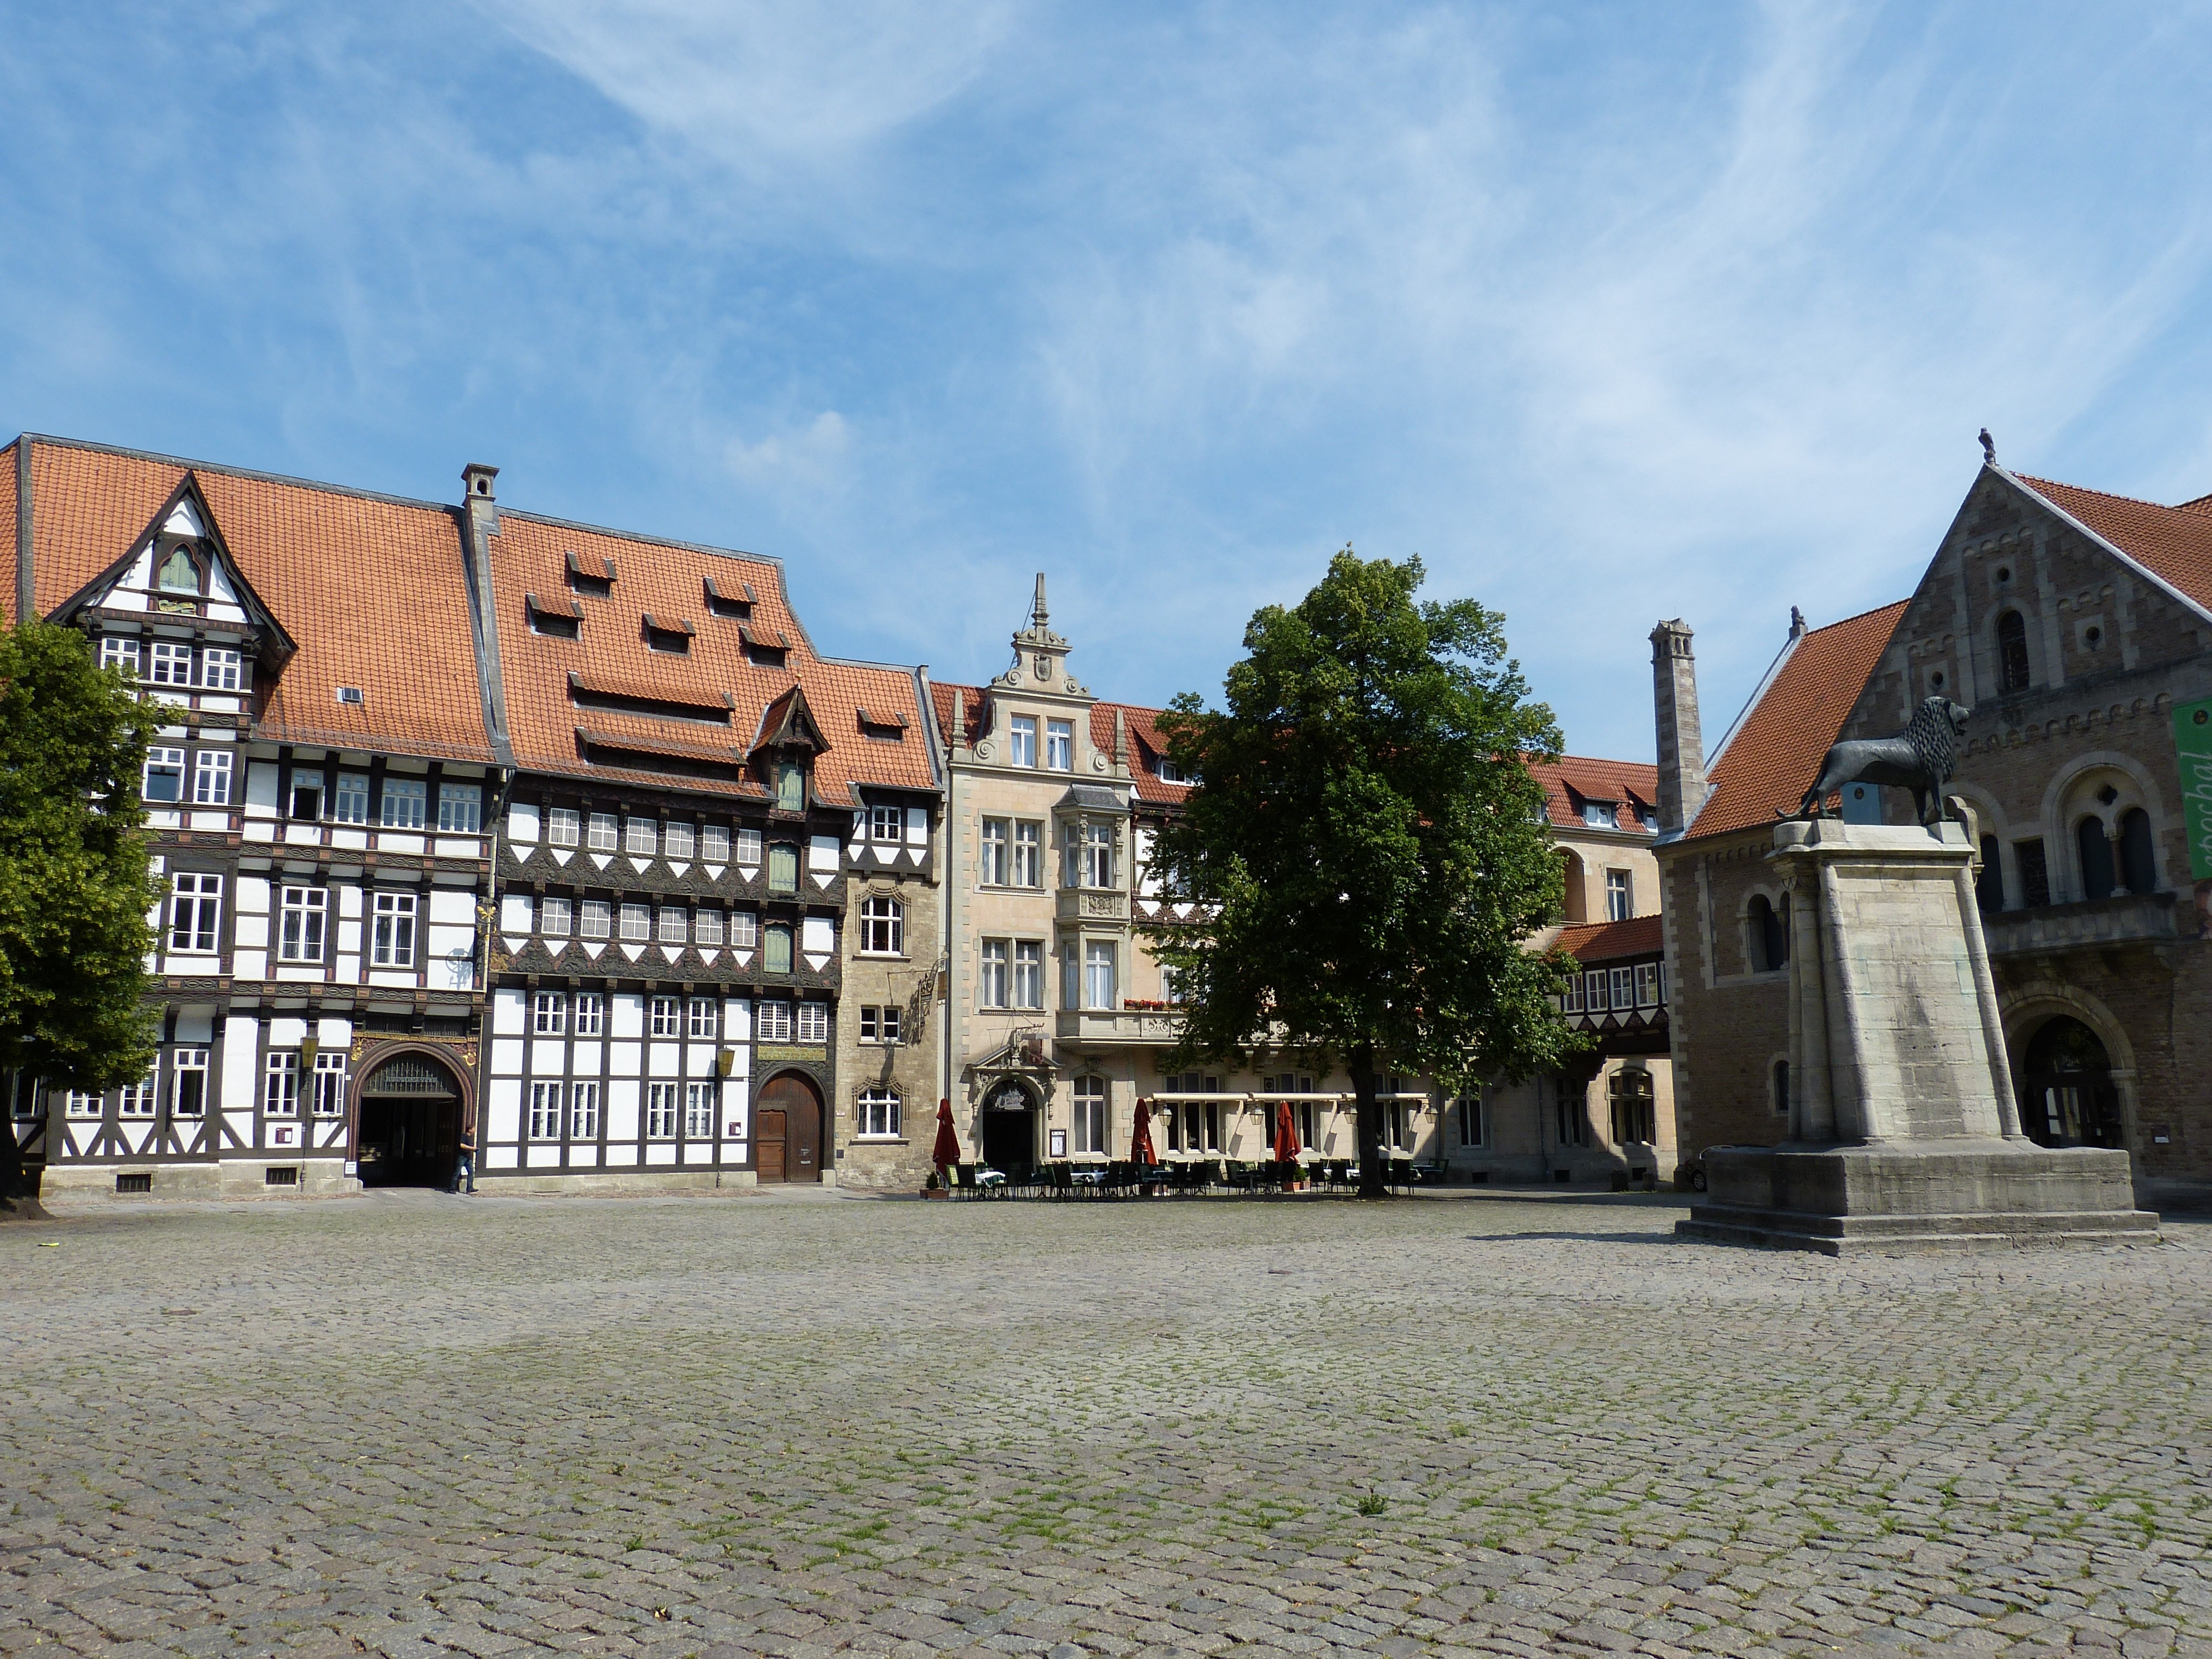
architecture, house, town, building, chateau, palace, city, home, monument, vacation, travel, bar, village, space, lion, old town, history, town square, estate, historically, middle ages, neighbourhood, lower saxony, fachwerkhaus, truss, braunschweig, urban area, residential area, human settlement, dankwarderode